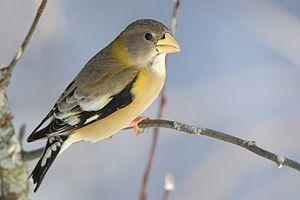
Le Gros-bec errant est une espèce d'oiseaux granivores de la famille des Fringillidae.